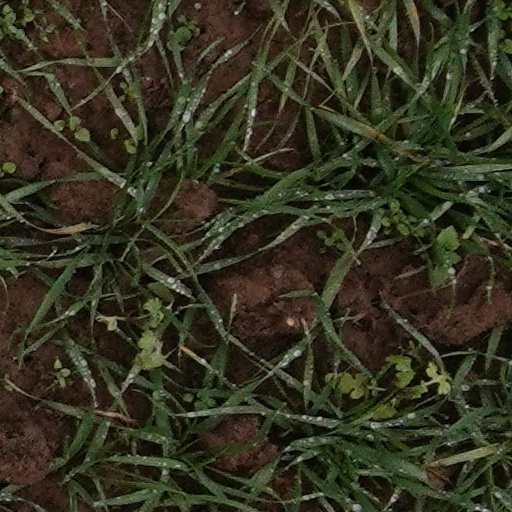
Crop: wheat